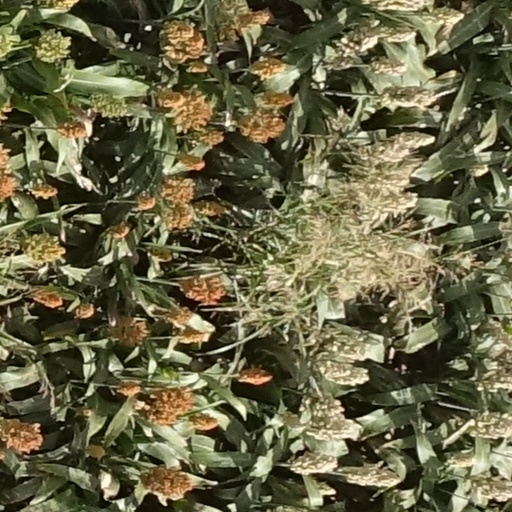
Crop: sorghum